Zastler Hut

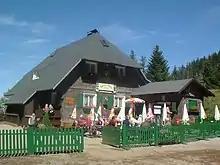
The Zastler Hut

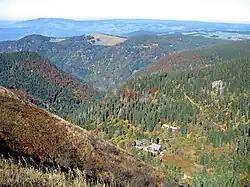
View of the hut and the Zastler valley from the Feldberg (behind is the Hinterwaldkopf and on the horizon the Kandel)

The Zastler Hut is a managed mountain hut situated at a height of in the Black Forest in Germany. It is located in the Zastler Loch northwest of the Feldberg summit, the highest peak in the Black Forest and state of Baden-Württemberg.